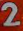
Number: 2